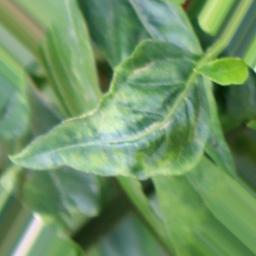
Label: nutritional